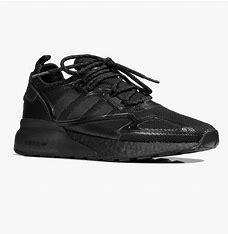
Brand: Adidas
Model: ZX 2K Flux